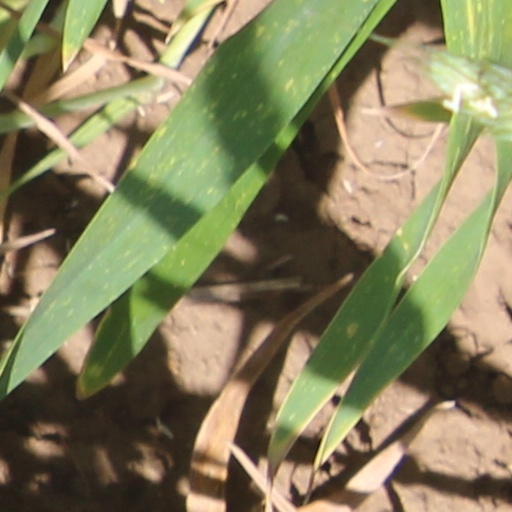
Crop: wheat